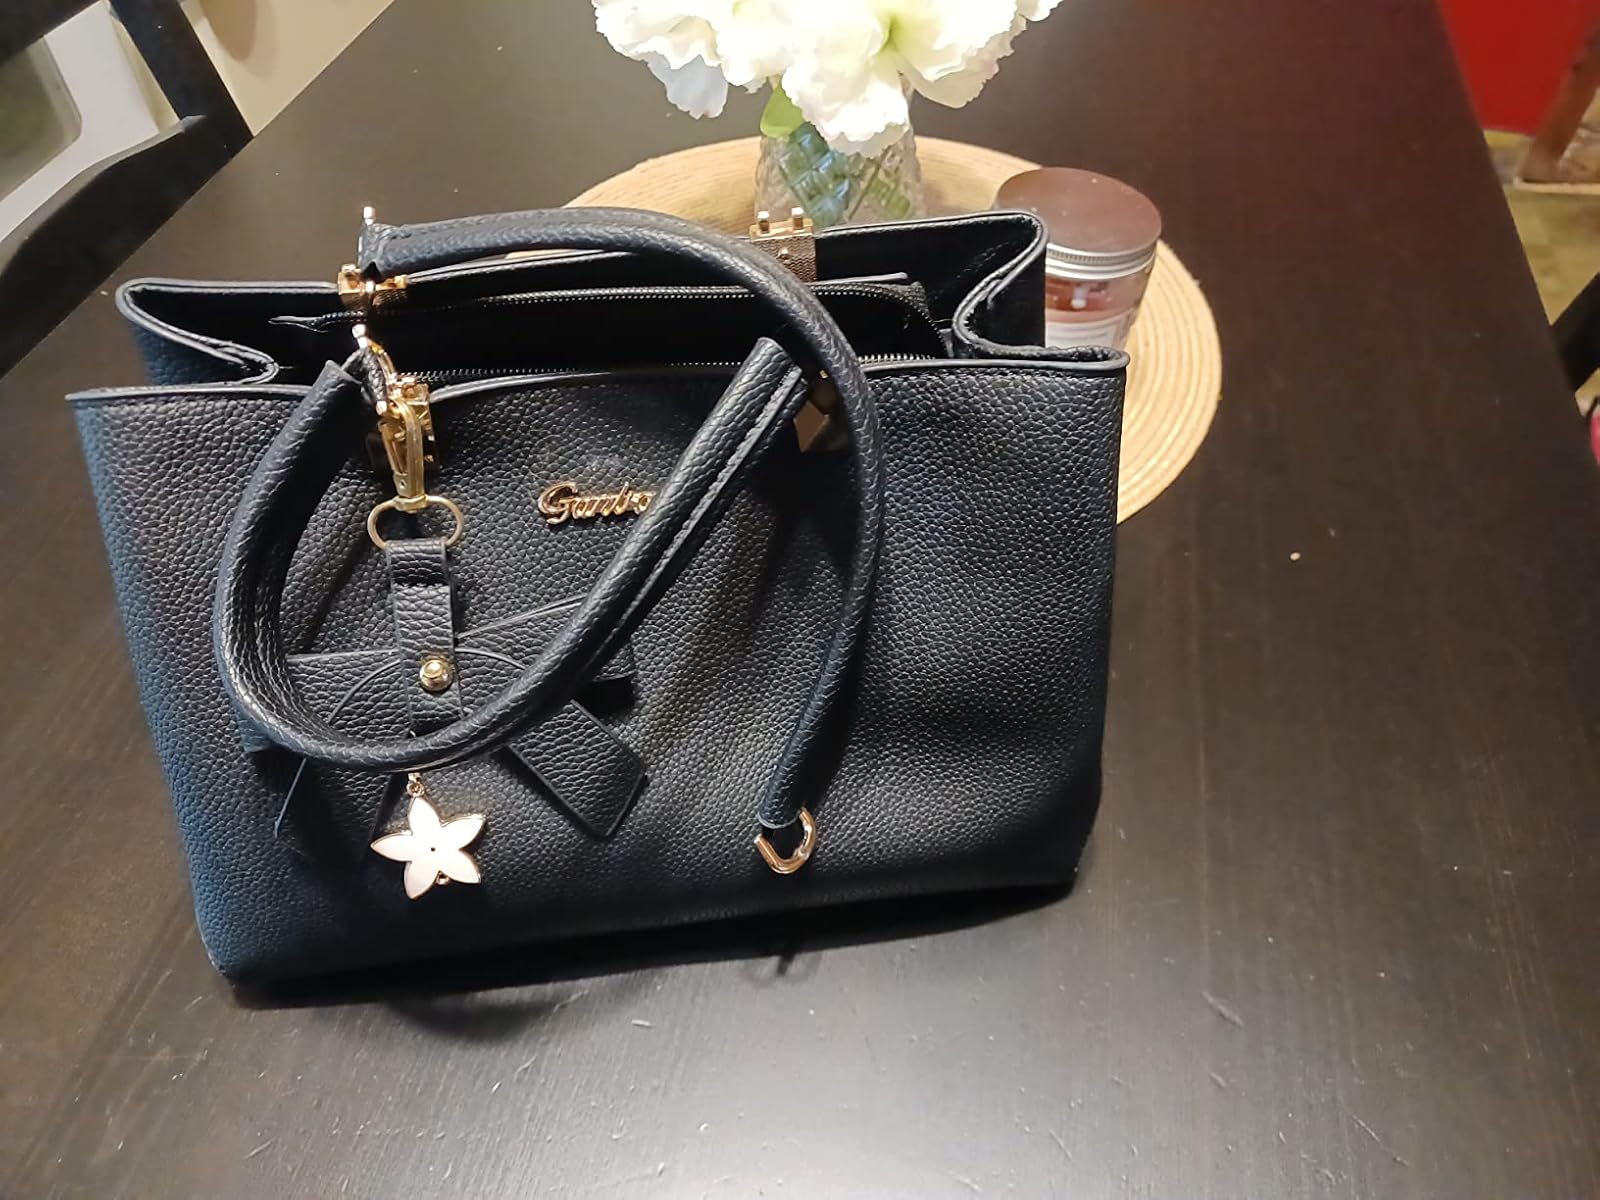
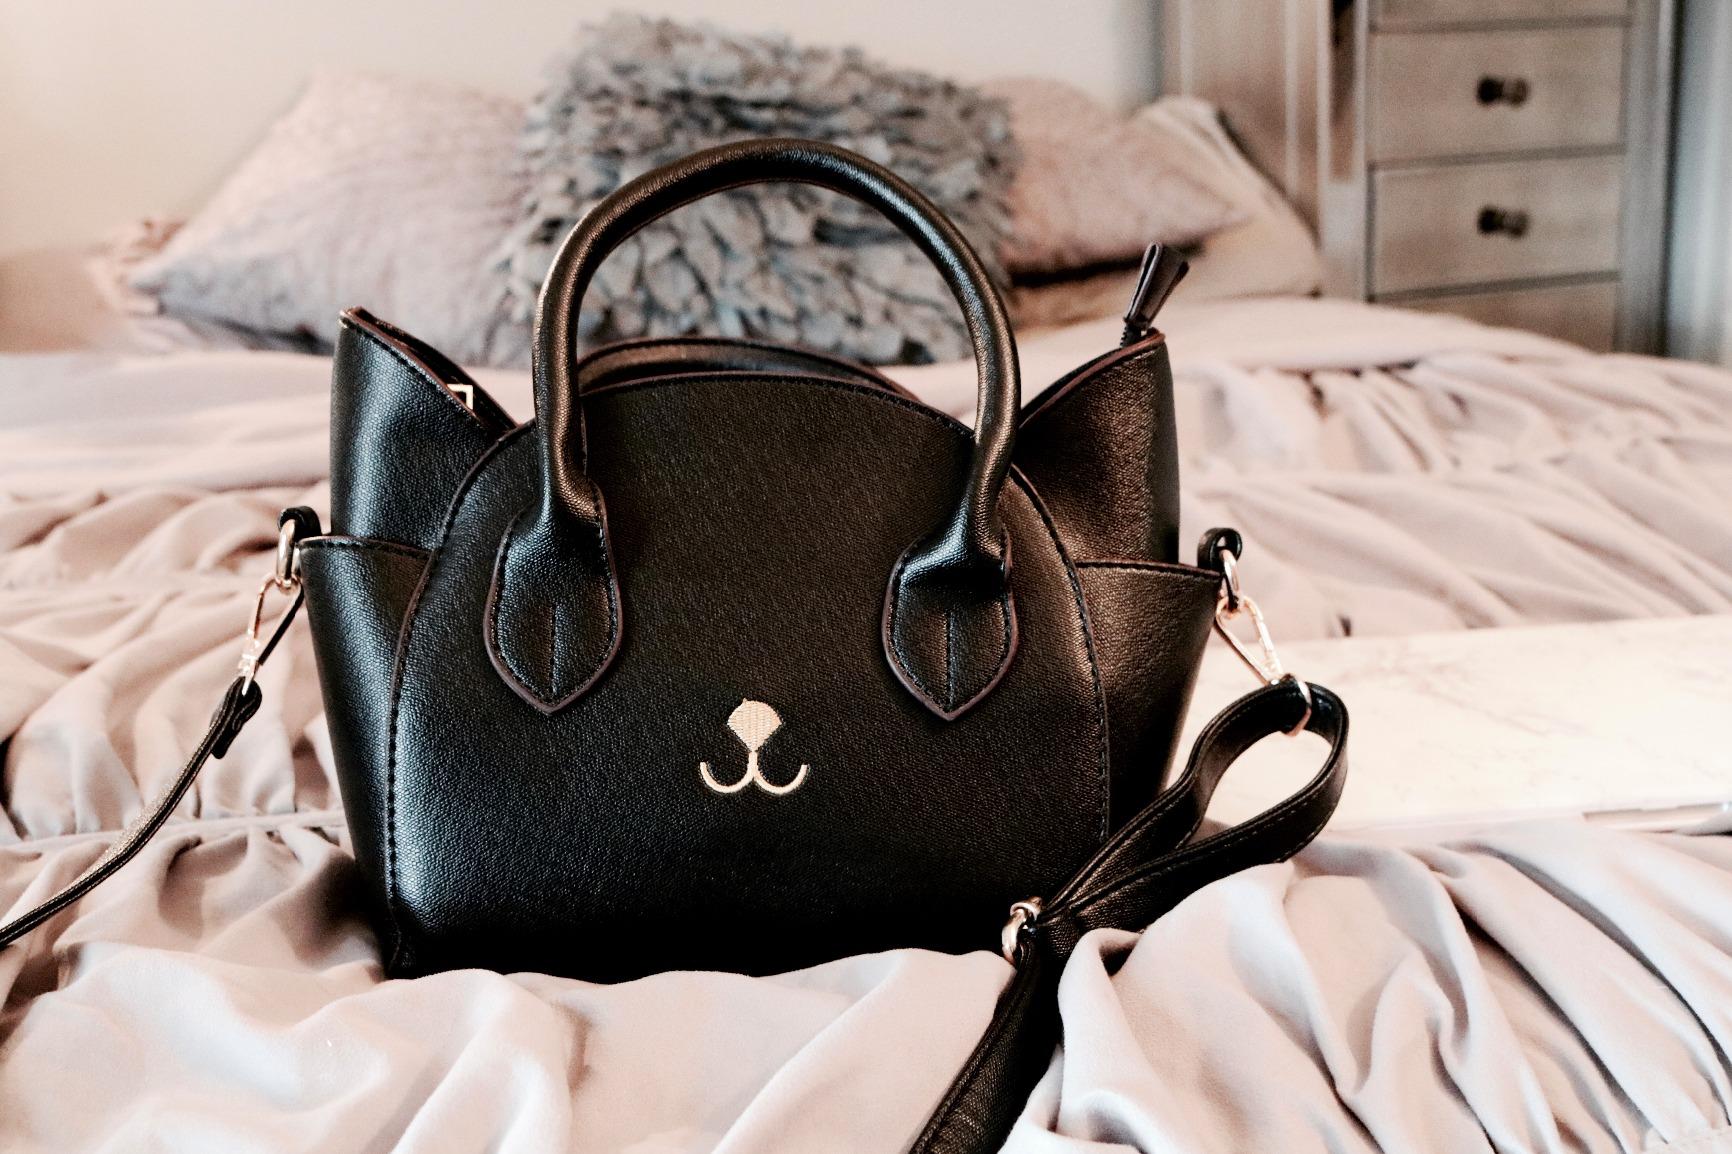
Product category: accessories_handbag
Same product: no